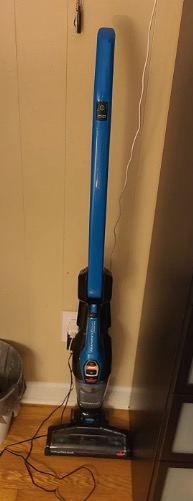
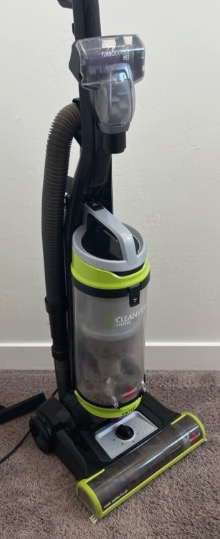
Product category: items_vacuum
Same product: no